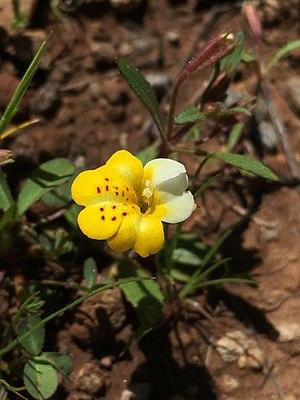
Mimulus bicolor est une espèce de Mimulus connue en anglais sous le nom de yellow and white monkeyflower. Elle est endémique à la Californie où elle pousse dans les montagnes et les collines des Klamath Mountains à travers la Sierra jusqu'aux Tehachapi Mountains. Elle pousse dans les endroits humides souvent sur des sols argileux. Il s'agit d'une plante annuelle qui a une tige poilue d'une hauteur de 4 à 27 centimètres. Les feuilles sont linéaires à presque ovales ont une longueur de trois centimètres et sont disposées en paire le long de la tige. La base tubulaire de la fleur est entourée par un calice vert rougeâtre picoté de sépales avec de petits lobes pointus. Le corolle de la fleur a une longueur de un à deux centimètres et est divisé en deux lèvres. Ces dernières varient en couleur, mais habituellement la lèvre supérieure est blanche et la lèvre inférieure est jaune. La lèvre supérieure a deux lobes tandis que la lèvre inférieure en a trois et chaque lobe a deux sous-lobes à leur extrémité.